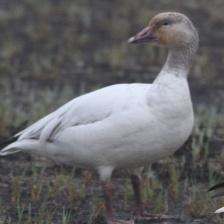
Species: SNOW GOOSE
Scientific name: ANSER CAERULESCENS
ImageNet parent category: goose